The Anvil (gay club)

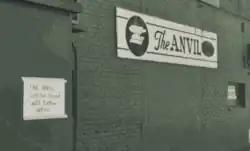
Entrance to the club, with closure notice on door (1985)

The Anvil was a gay BDSM after-hours sex club located at 500 West 14th Street, Manhattan, New York City, that operated from 1974 to 1985.